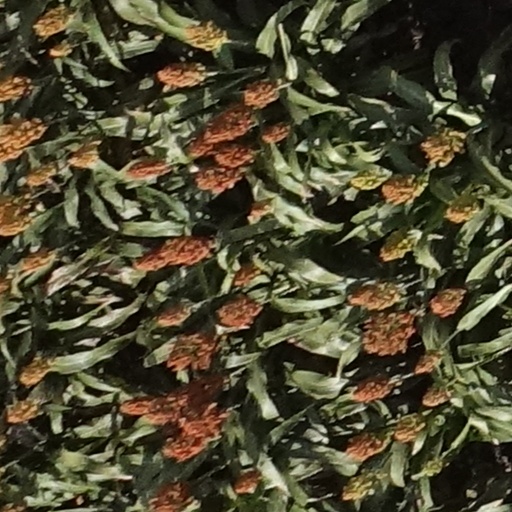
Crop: sorghum